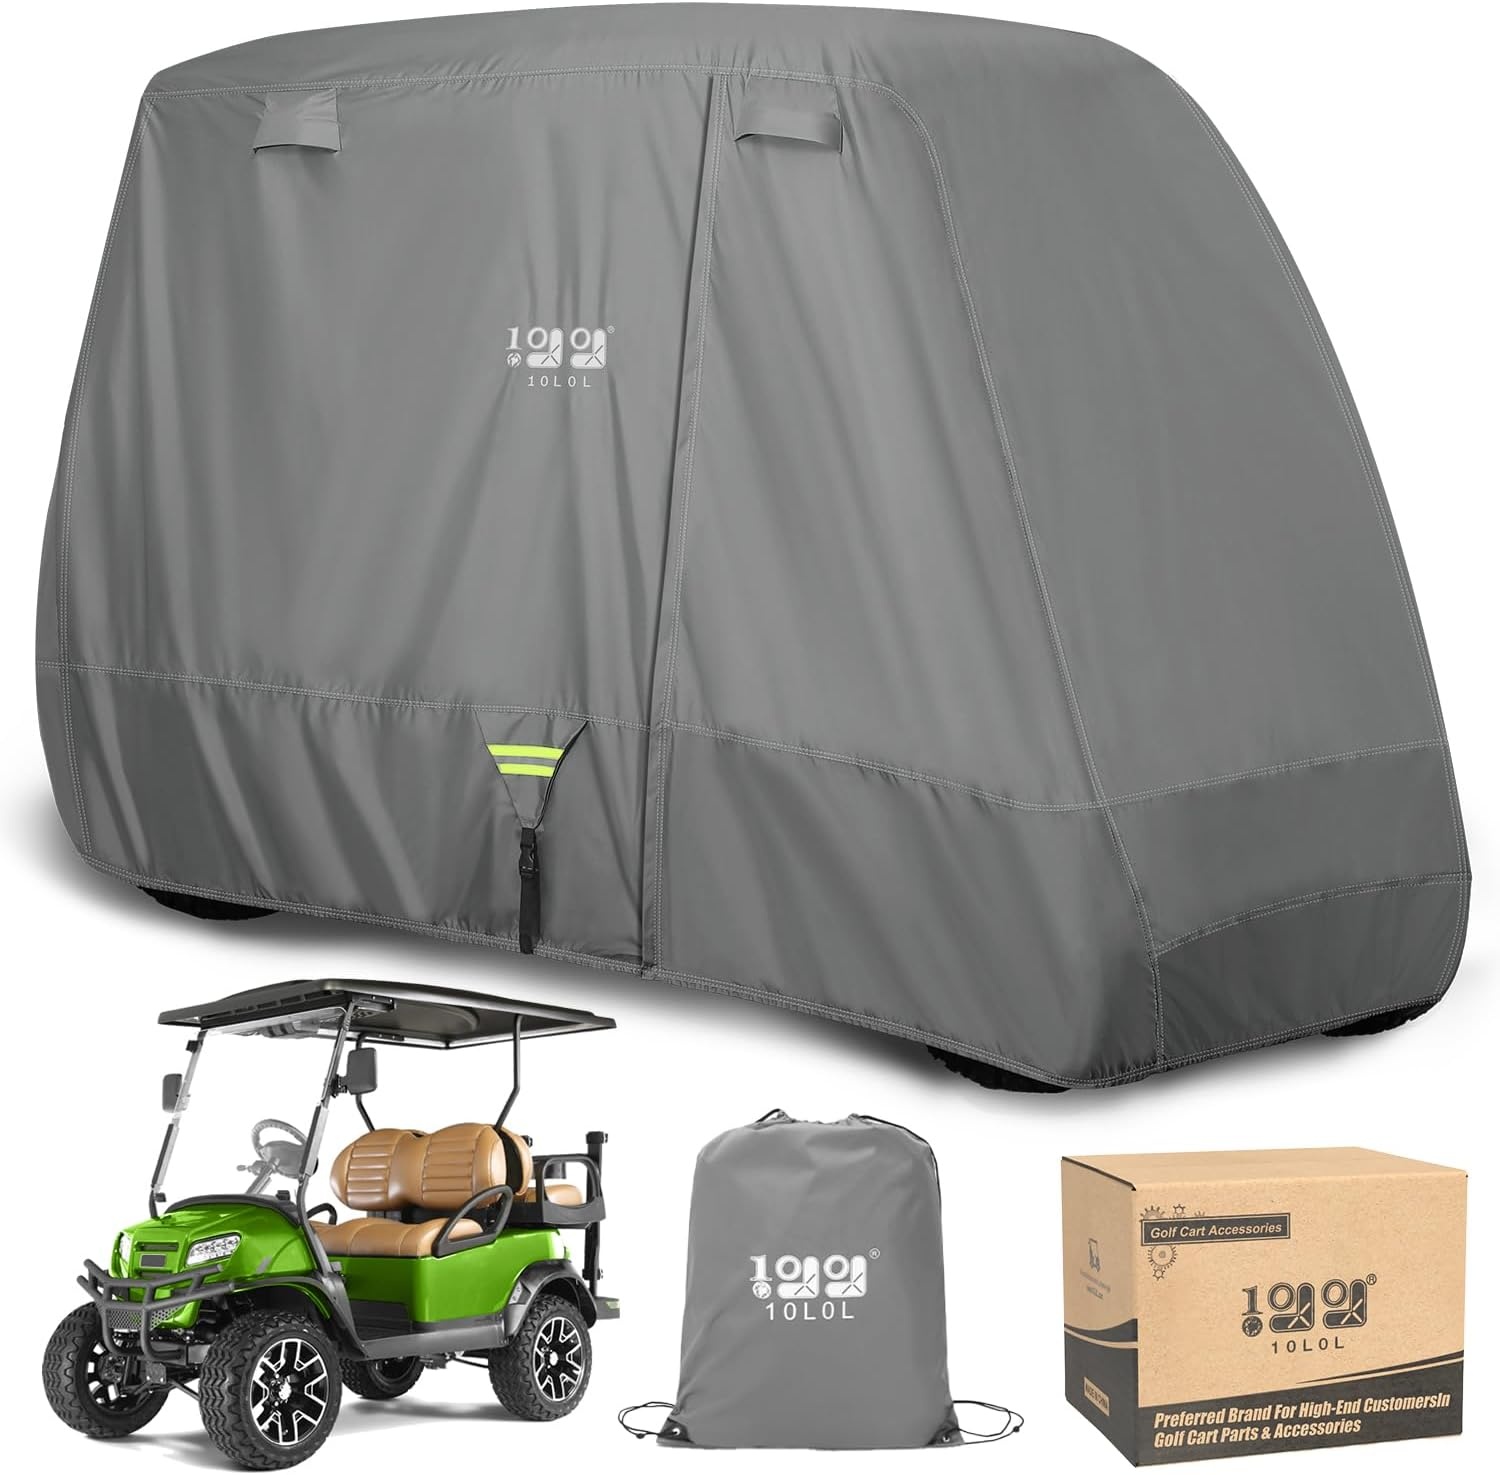
10L0L Heavy Duty Golf Cart Cover for 2/4 Passengers EZGO, Club Car and Yamaha, All Weather Outdoor Protection Weatherproof
Overview Material : Polyester Color : Grey Brand : 10L0L Water Resistance Level : Waterproof Closure Type : Hook & Loop, Zipper About this item Universal heavy duty golf cart cover for Yamaha, EZGO, Club Car 2 or 4 passengers vehicle (include 2+2 golf carts with rear flip seats), all-weather protects golf cart from sun, rain, dust, snow, dirt and more Made of high density polyester & solution-dyed long fiber weaving, multi-layer material is much thicker and more durable than other similar products. Double stitch seams tear-resistanc, waterproof, fade resistance and UV resistant Adjustable wind straps, velcro closure straps and elastic band at the bottom to help you fix your cart tightly, protect the extended roof golf cart cover from blowing away in heavy wind The side and rear door zippers make it easy in/out access to golf cart while covering, 4 air vents keeps your cart breathable and dry, 2 reflective strips for safe parking at night Size: 112"L x 50"W x 73"H, fits up to 80" long roof cart, come with storage bag, easy storage neatly when not in use. please feel free to contact us and we offer three-year replacement service.
Brand: 10L0L
Category: Vehicles & Parts > Vehicle Parts & Accessories > Vehicle Maintenance, Care & Decor > Vehicle Covers > Vehicle Storage Covers > Golf Cart Storage Covers